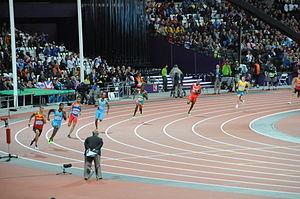
Finale du 400m hommes des jeux olympiques de Londres, 2012